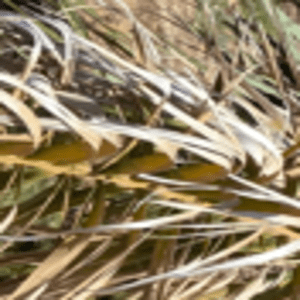
Label: Rachis Blight